Christoph Ingenhoven

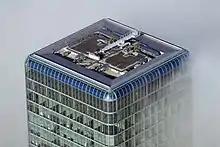
Uptown Munich - O2 Headquarters (2005)

Christoph Ingenhoven's works received numerous national and international awards and recognitions, including the Holcim Awards for Sustainable Construction Gold for Stuttgart Main Station and the International High-Rise Award for 1 Bligh in Sydney. His projects have received several MIPIM and WAF awards, e.g. the Lanserhof Sylt won both in 2023.